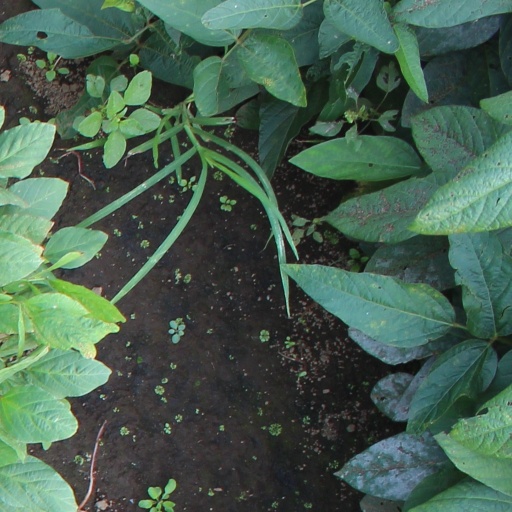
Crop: soybean